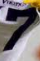
Number: 7